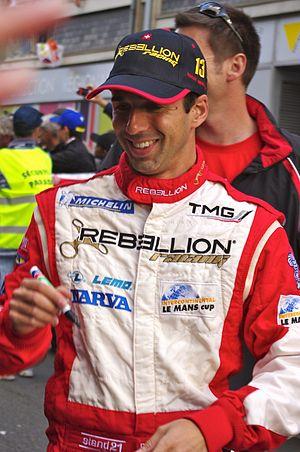
Le sport automobile est apparu en Suisse au début du XXe siècle. Néanmoins l'histoire de ce sport est profondément marqué par l'accident des 24 Heures du Mans 1955, entrainant une interdiction des sports motorisés. Malgré tout, de nombreux pilotes et écuries suisses ont développé leur palmarès dans diverses compétitions internationales.